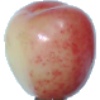
Label: cherry_rainier